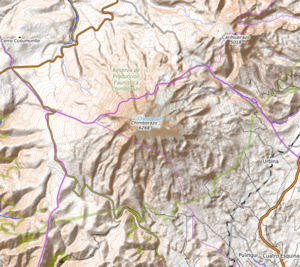
carte réalisée sur umap This map was created from OpenStreetMap project data, collected by the community. This map may be incomplete, and may contain errors. Don't rely solely on it for navigation.
Le Chimborazo est un volcan d’Équateur culminant à 6 263 m d’altitude et situé près de Riobamba, à environ 180 km au sud de Quito. C’est le sommet le plus haut des Andes équatoriennes, qui domine une région de 50 000 km², sa base faisant 20 km de diamètre.